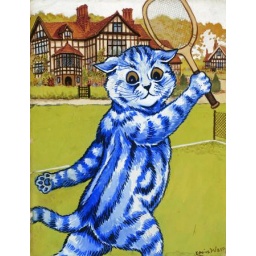
A blue tennis playing tabby cat by Louis Wain